Parcoul-Chenaud

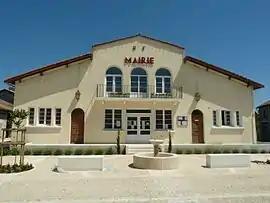
The town hall in Parcoul

Parcoul-Chenaud is a commune in the Dordogne department of southwestern France. The municipality was established on 1 January 2016 and consists of the former communes of Parcoul and Chenaud.